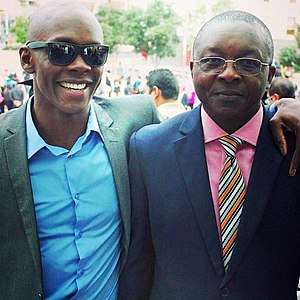
Israel Adesanya
Adesanya med sin far Femi Adesanya i 2014
Israel Mobolaji Adesanya er en Nigeriansk-født New Zealand professionel MMA-udøver, kickboxer, og bokser. Han er tidligere Glory mellemvægt-contender vinder og 2-gange King in the Ring cruiservægt og sværvægt-mester, som er de fleste titler i King i the Rings historie. Han har også deltaget som cruiservægter i boksning. I April 2019, er Adesanya e pår UFCs mellemvægts rangering og i oktober 2017, blev han placeret som nummer seks i mellemvægt på verdensplan i kickboxing af CombatPress.com. I Den 13. april 2019, blev Israel Adesanya UFC Interim mellemvægts-mester.